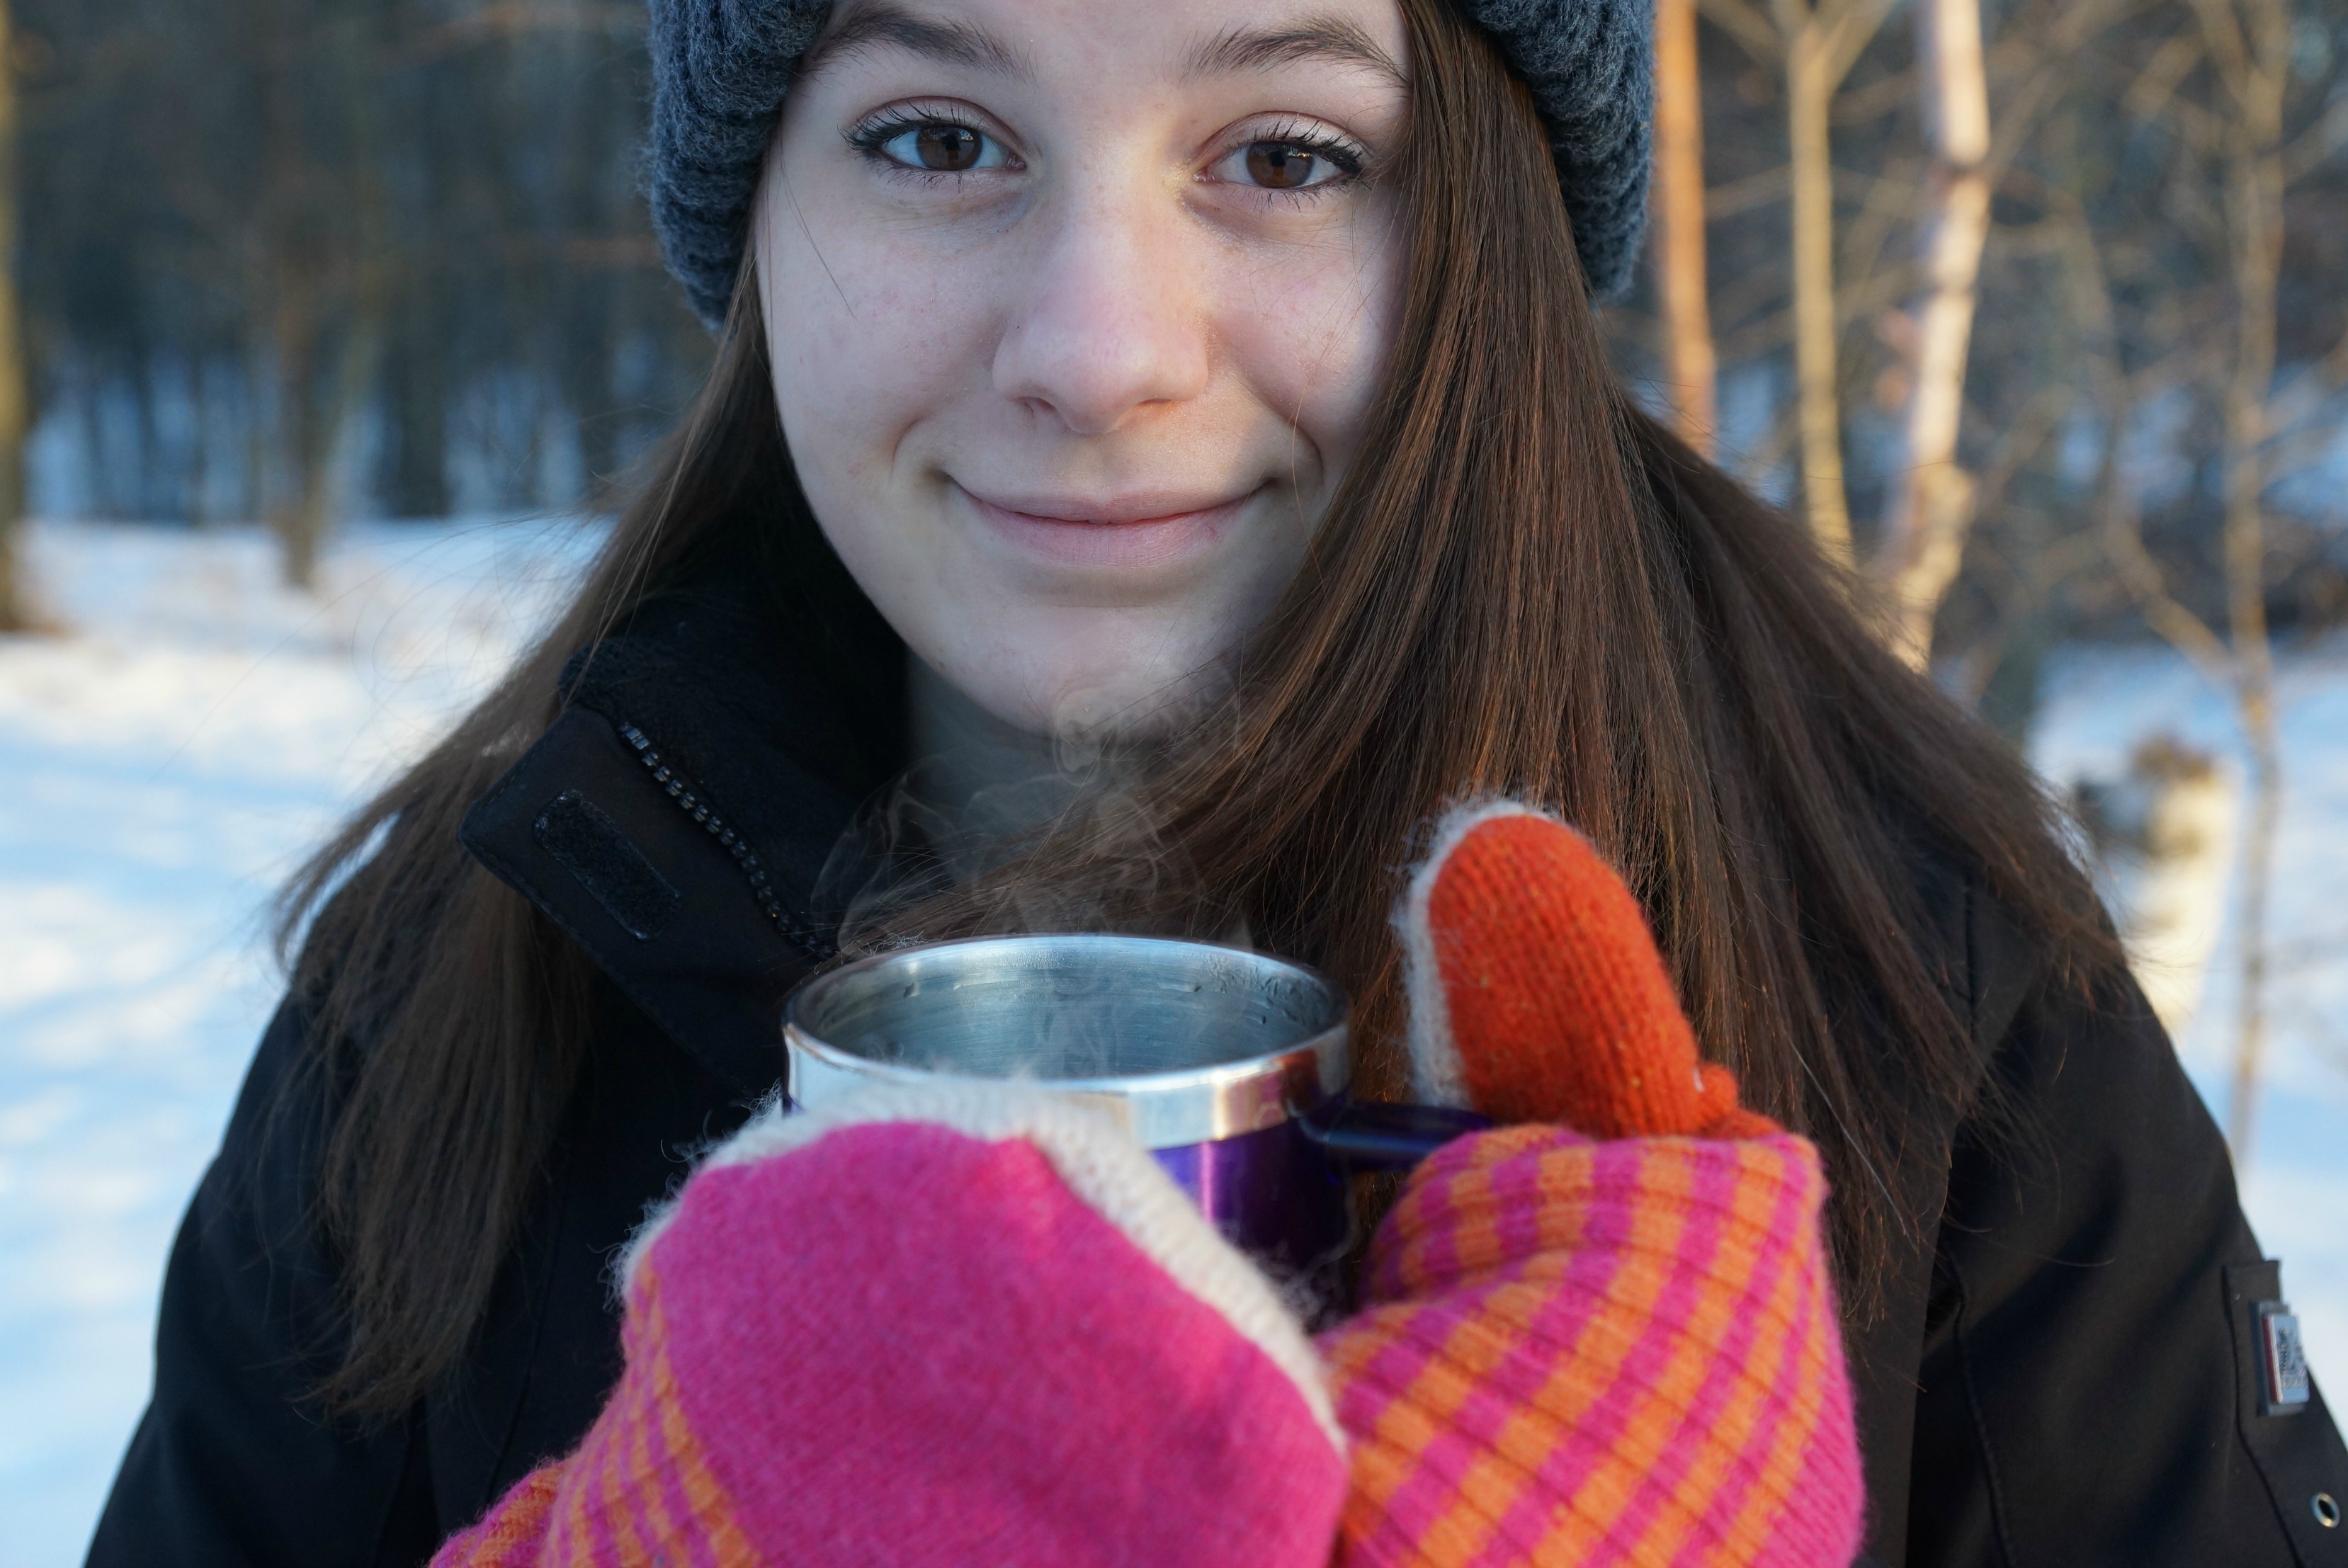
person, winter, coffee, girl, woman, photography, cup, portrait, spring, red, color, child, lady, facial expression, season, smile, fun, happy, eye, skin, beauty, teen, interaction, portrait photography